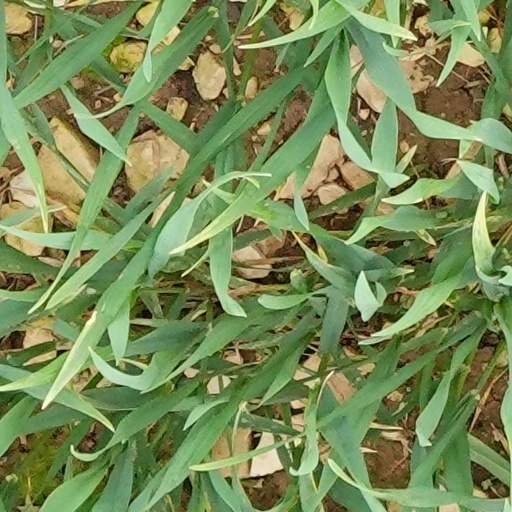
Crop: wheat